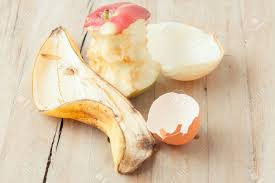
Waste category: biological